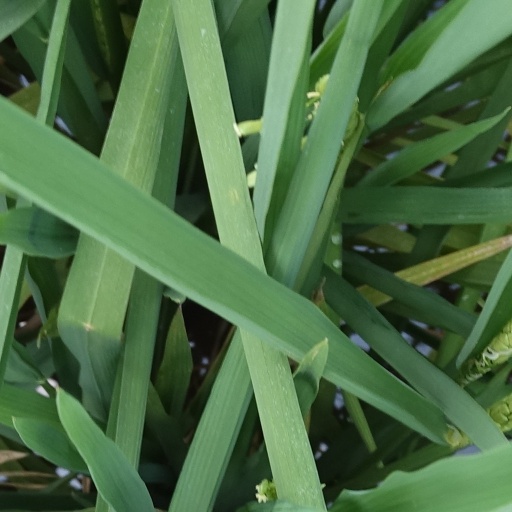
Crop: rice